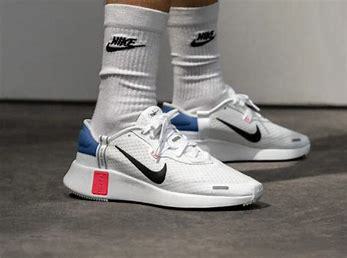
Brand: Nike
Model: Reposto